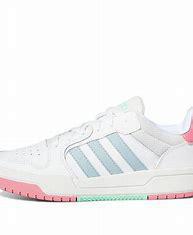
Brand: adidas
Model: NEO Entrap Skate